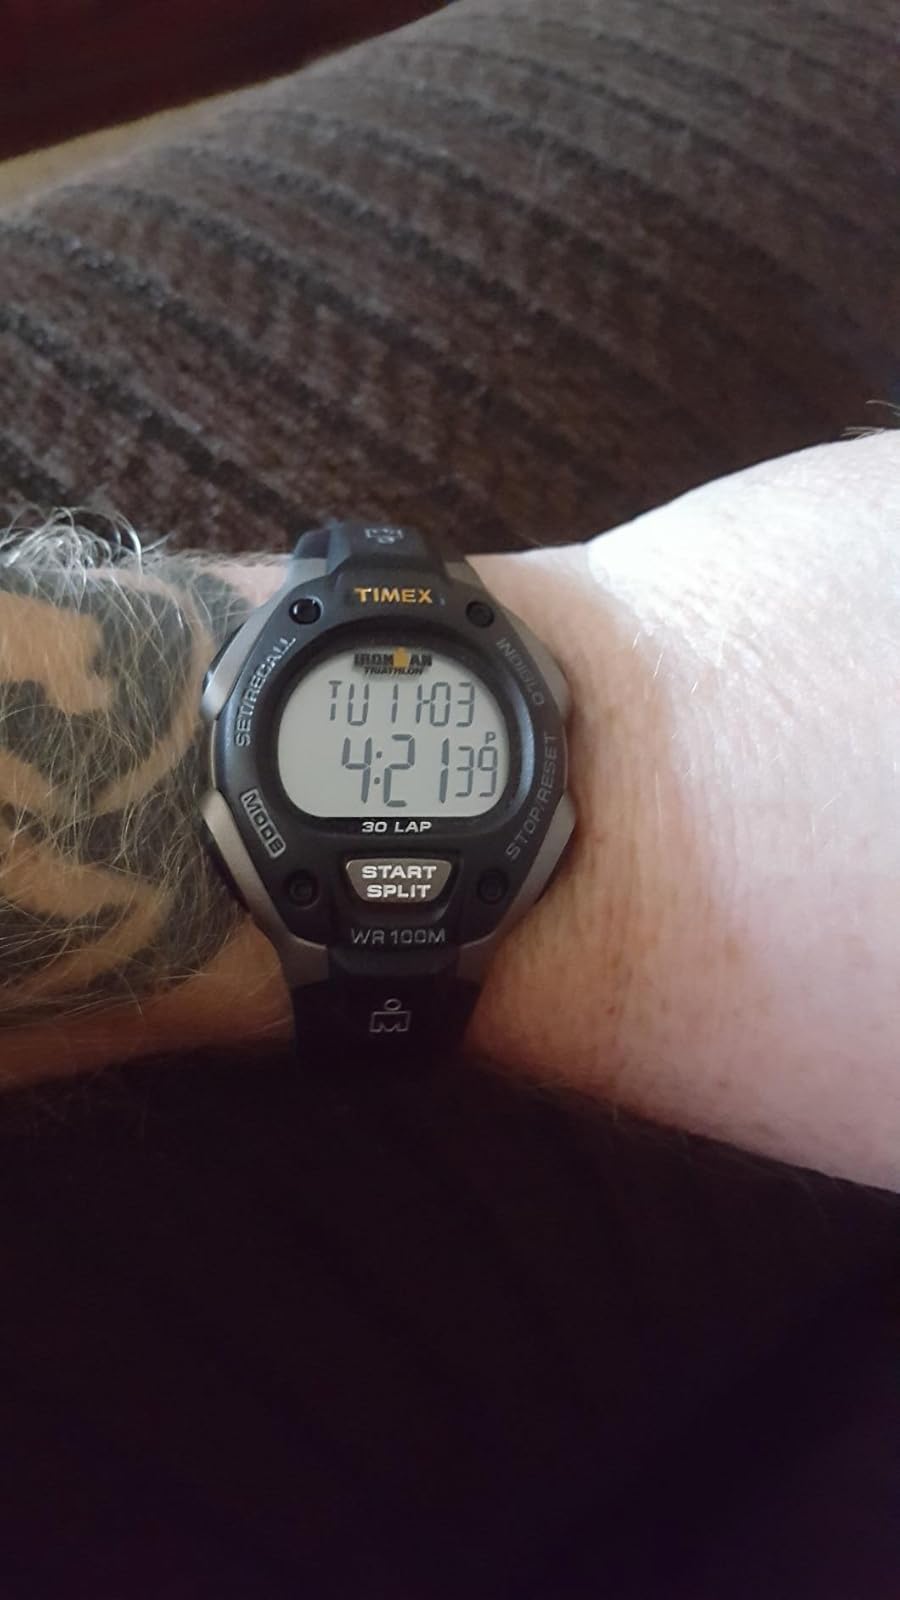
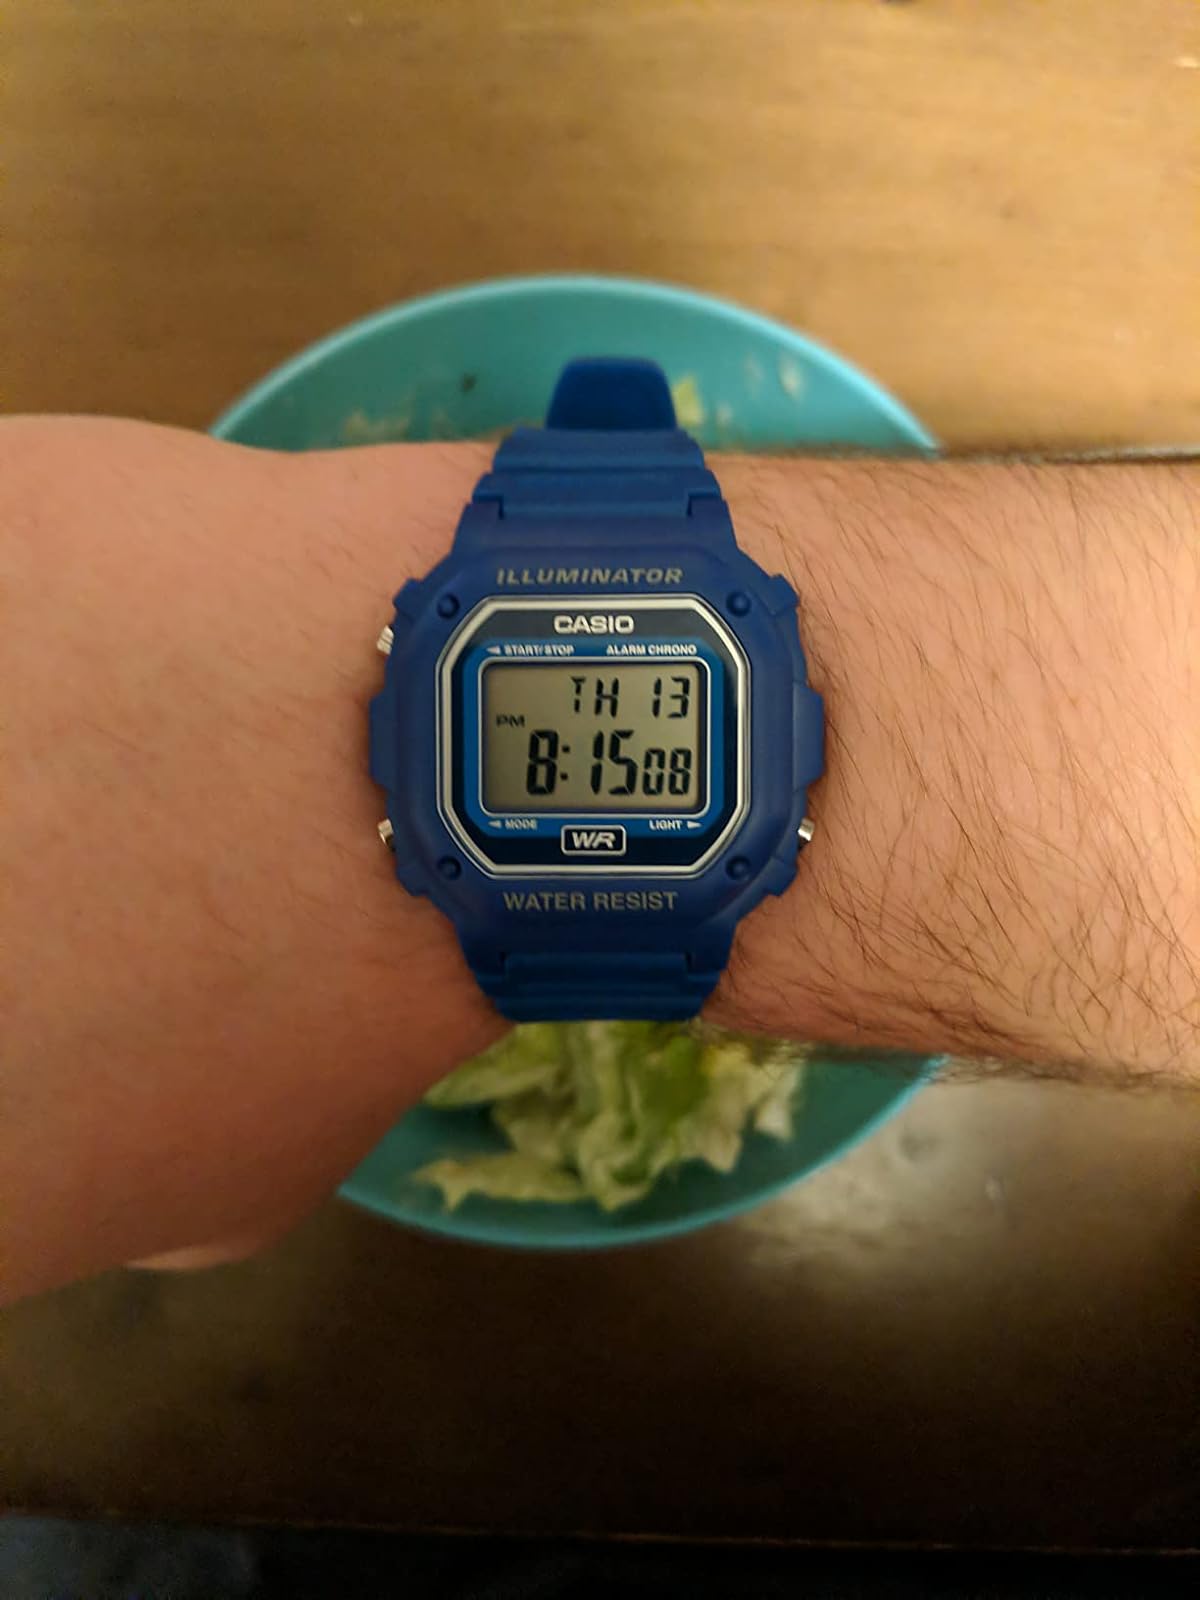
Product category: accessories_watch
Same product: no